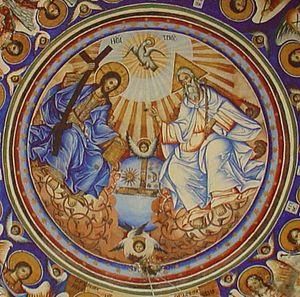
Le monastère de Vatopédi est un des vingt monastères orthodoxes de la République monastique du Mont-Athos.
La querelle du Filioque est le différend théologique qui, à partir du VIIIᵉ siècle, oppose l'Église romaine et l'Église grecque, à propos du dogme de la Trinité. Elle contribuera à la séparation des Églises d'Orient et d'Occident, qui fait naître deux Églises : l'Église catholique et l'Église orthodoxe.